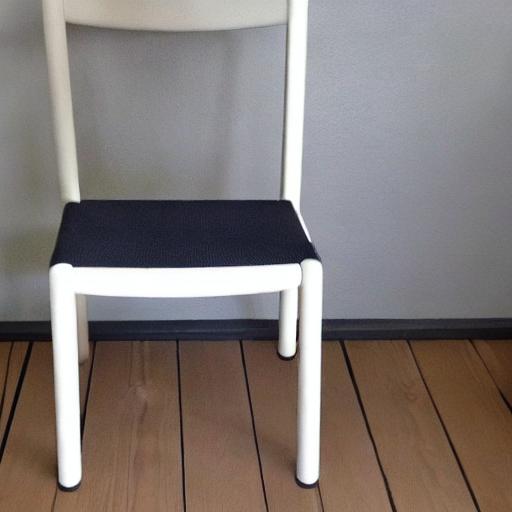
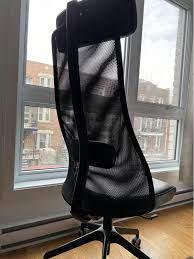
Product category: items_chair
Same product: no